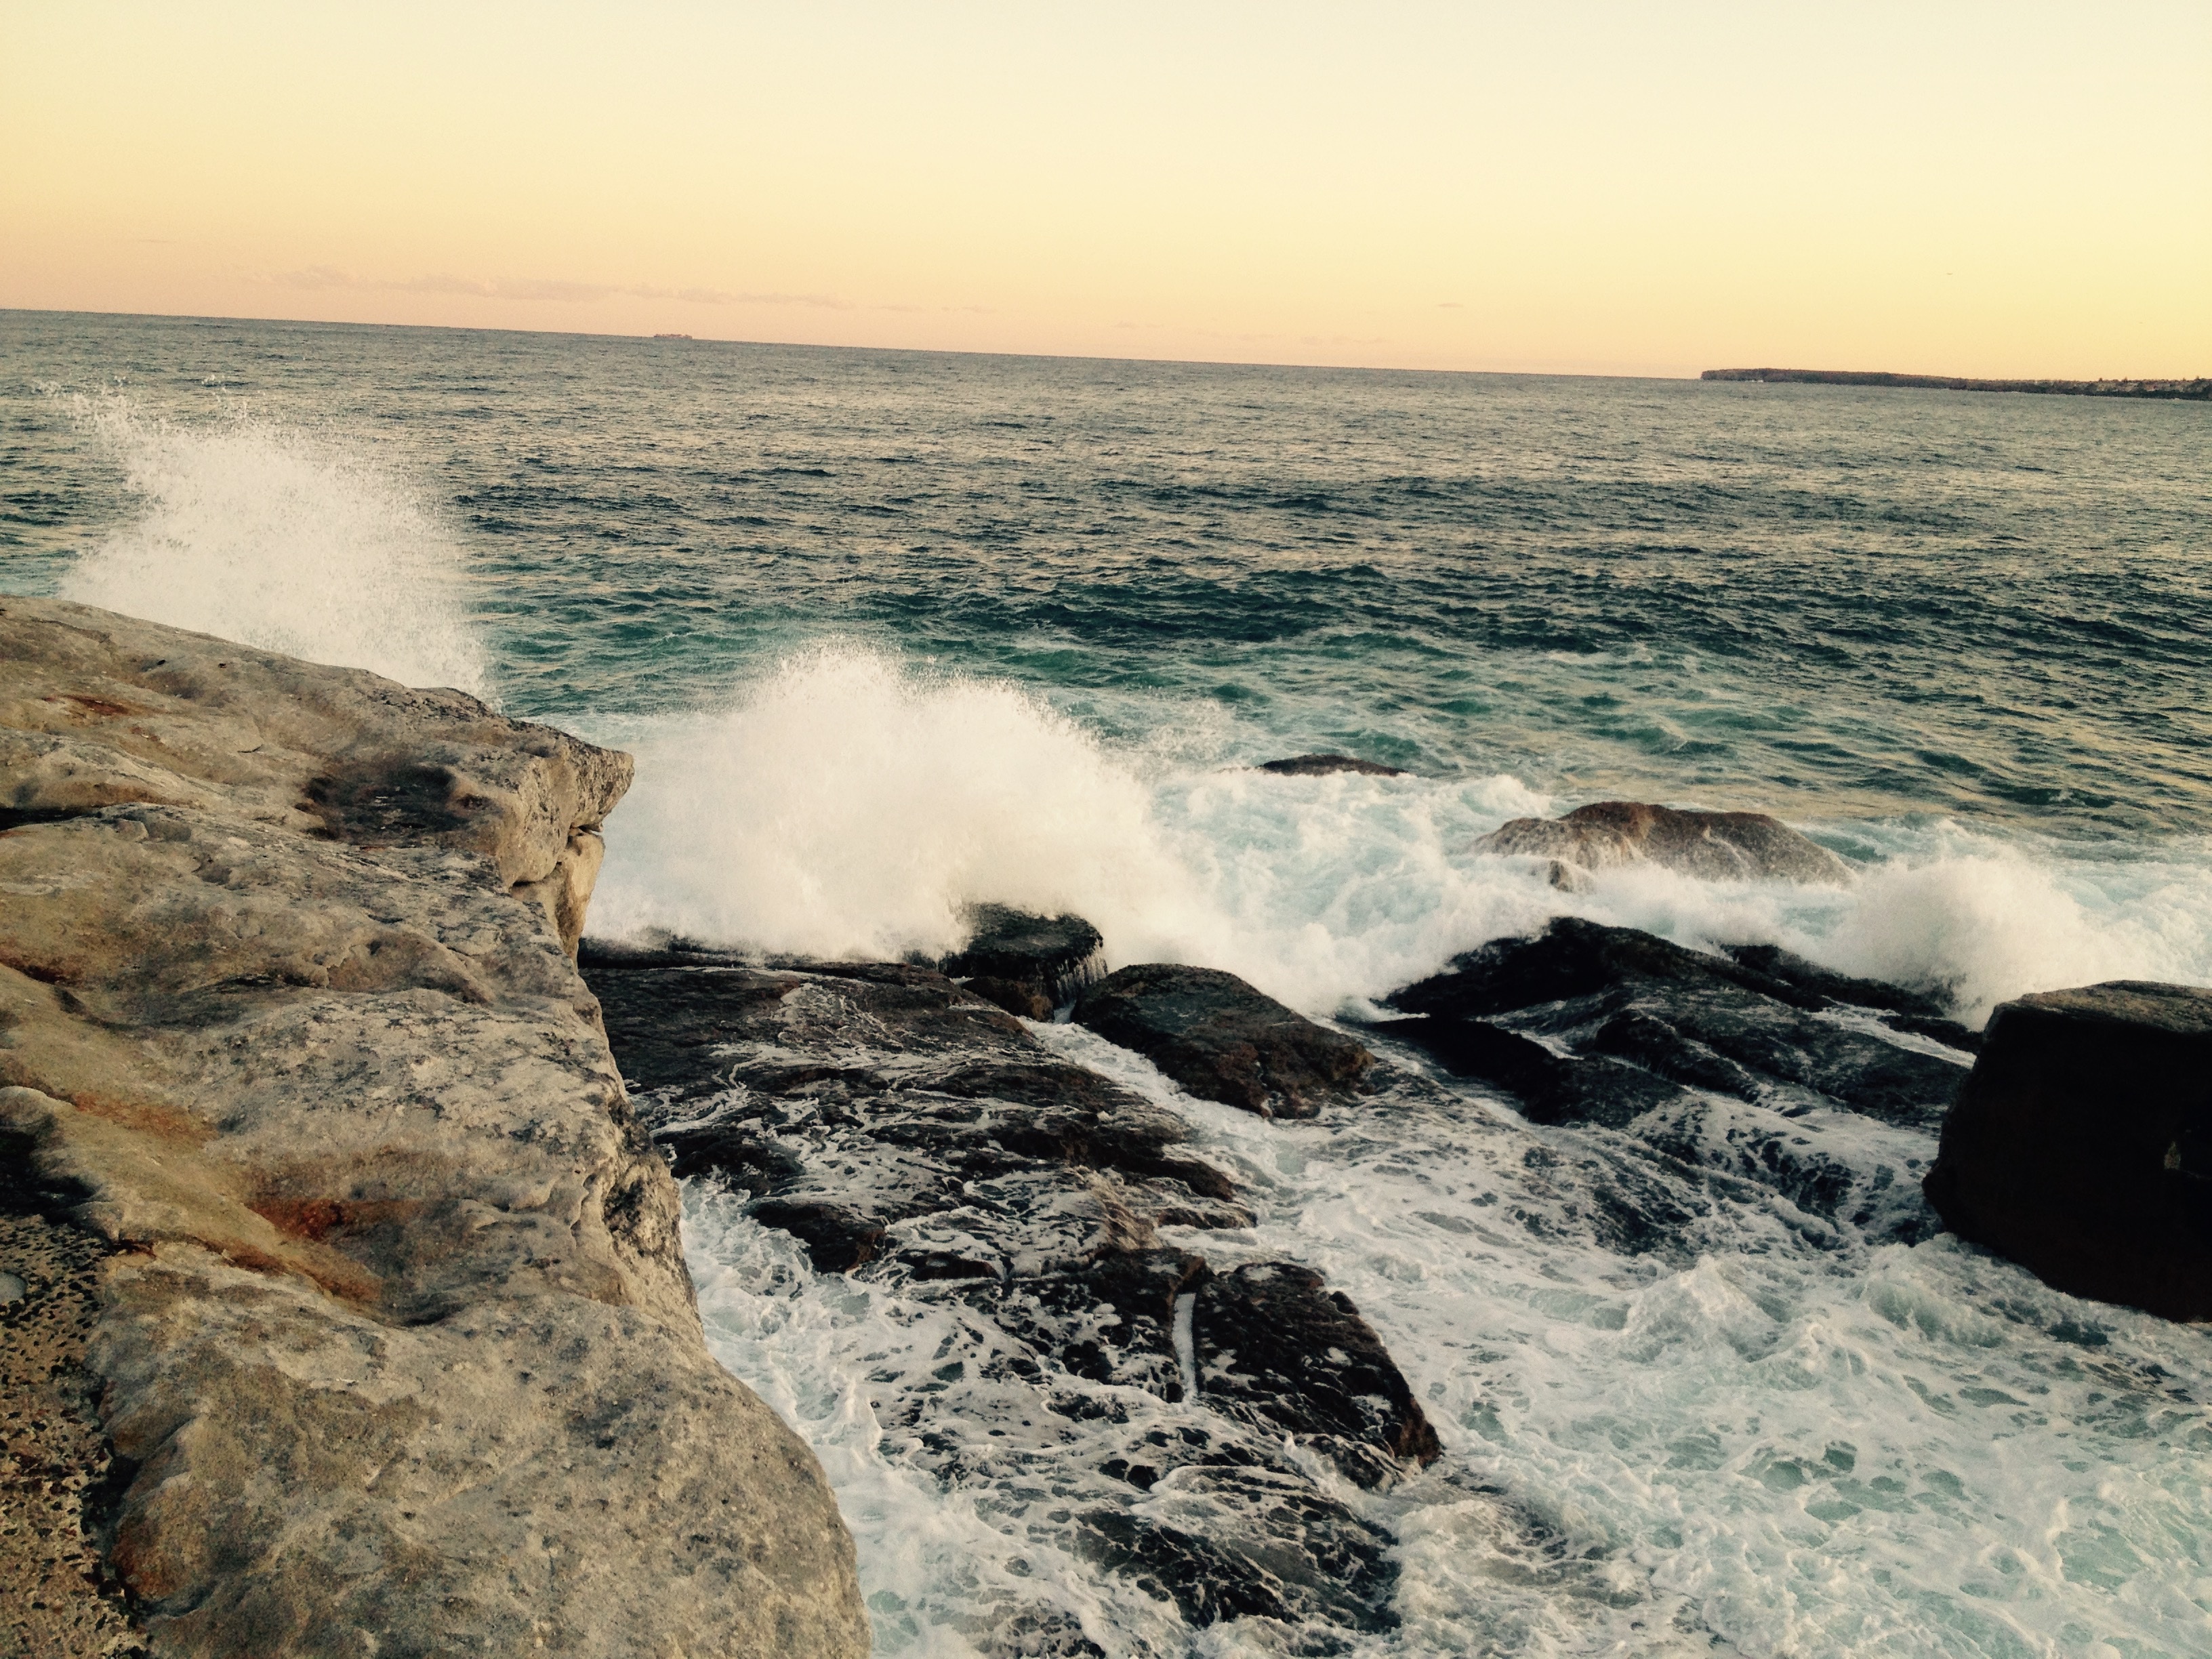
beach, sea, coast, water, sand, rock, ocean, horizon, sunrise, sunset, morning, shore, wave, cliff, bay, terrain, material, body of water, cape, wind wave